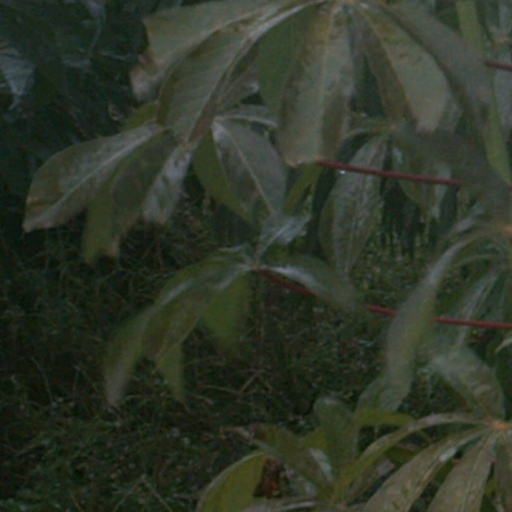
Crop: cassava